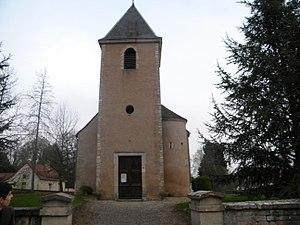
Corgengoux est une commune française située dans le département de la Côte-d'Or en région Bourgogne-Franche-Comté.